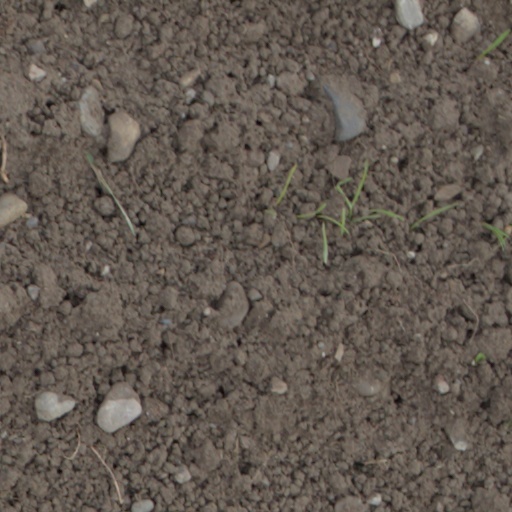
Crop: wheat